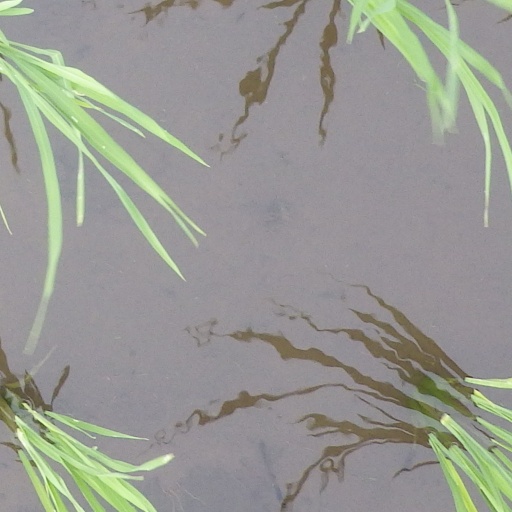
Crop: rice